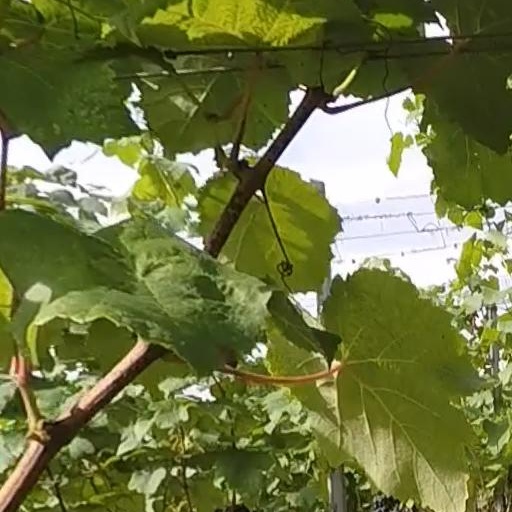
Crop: grape